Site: brandenburg
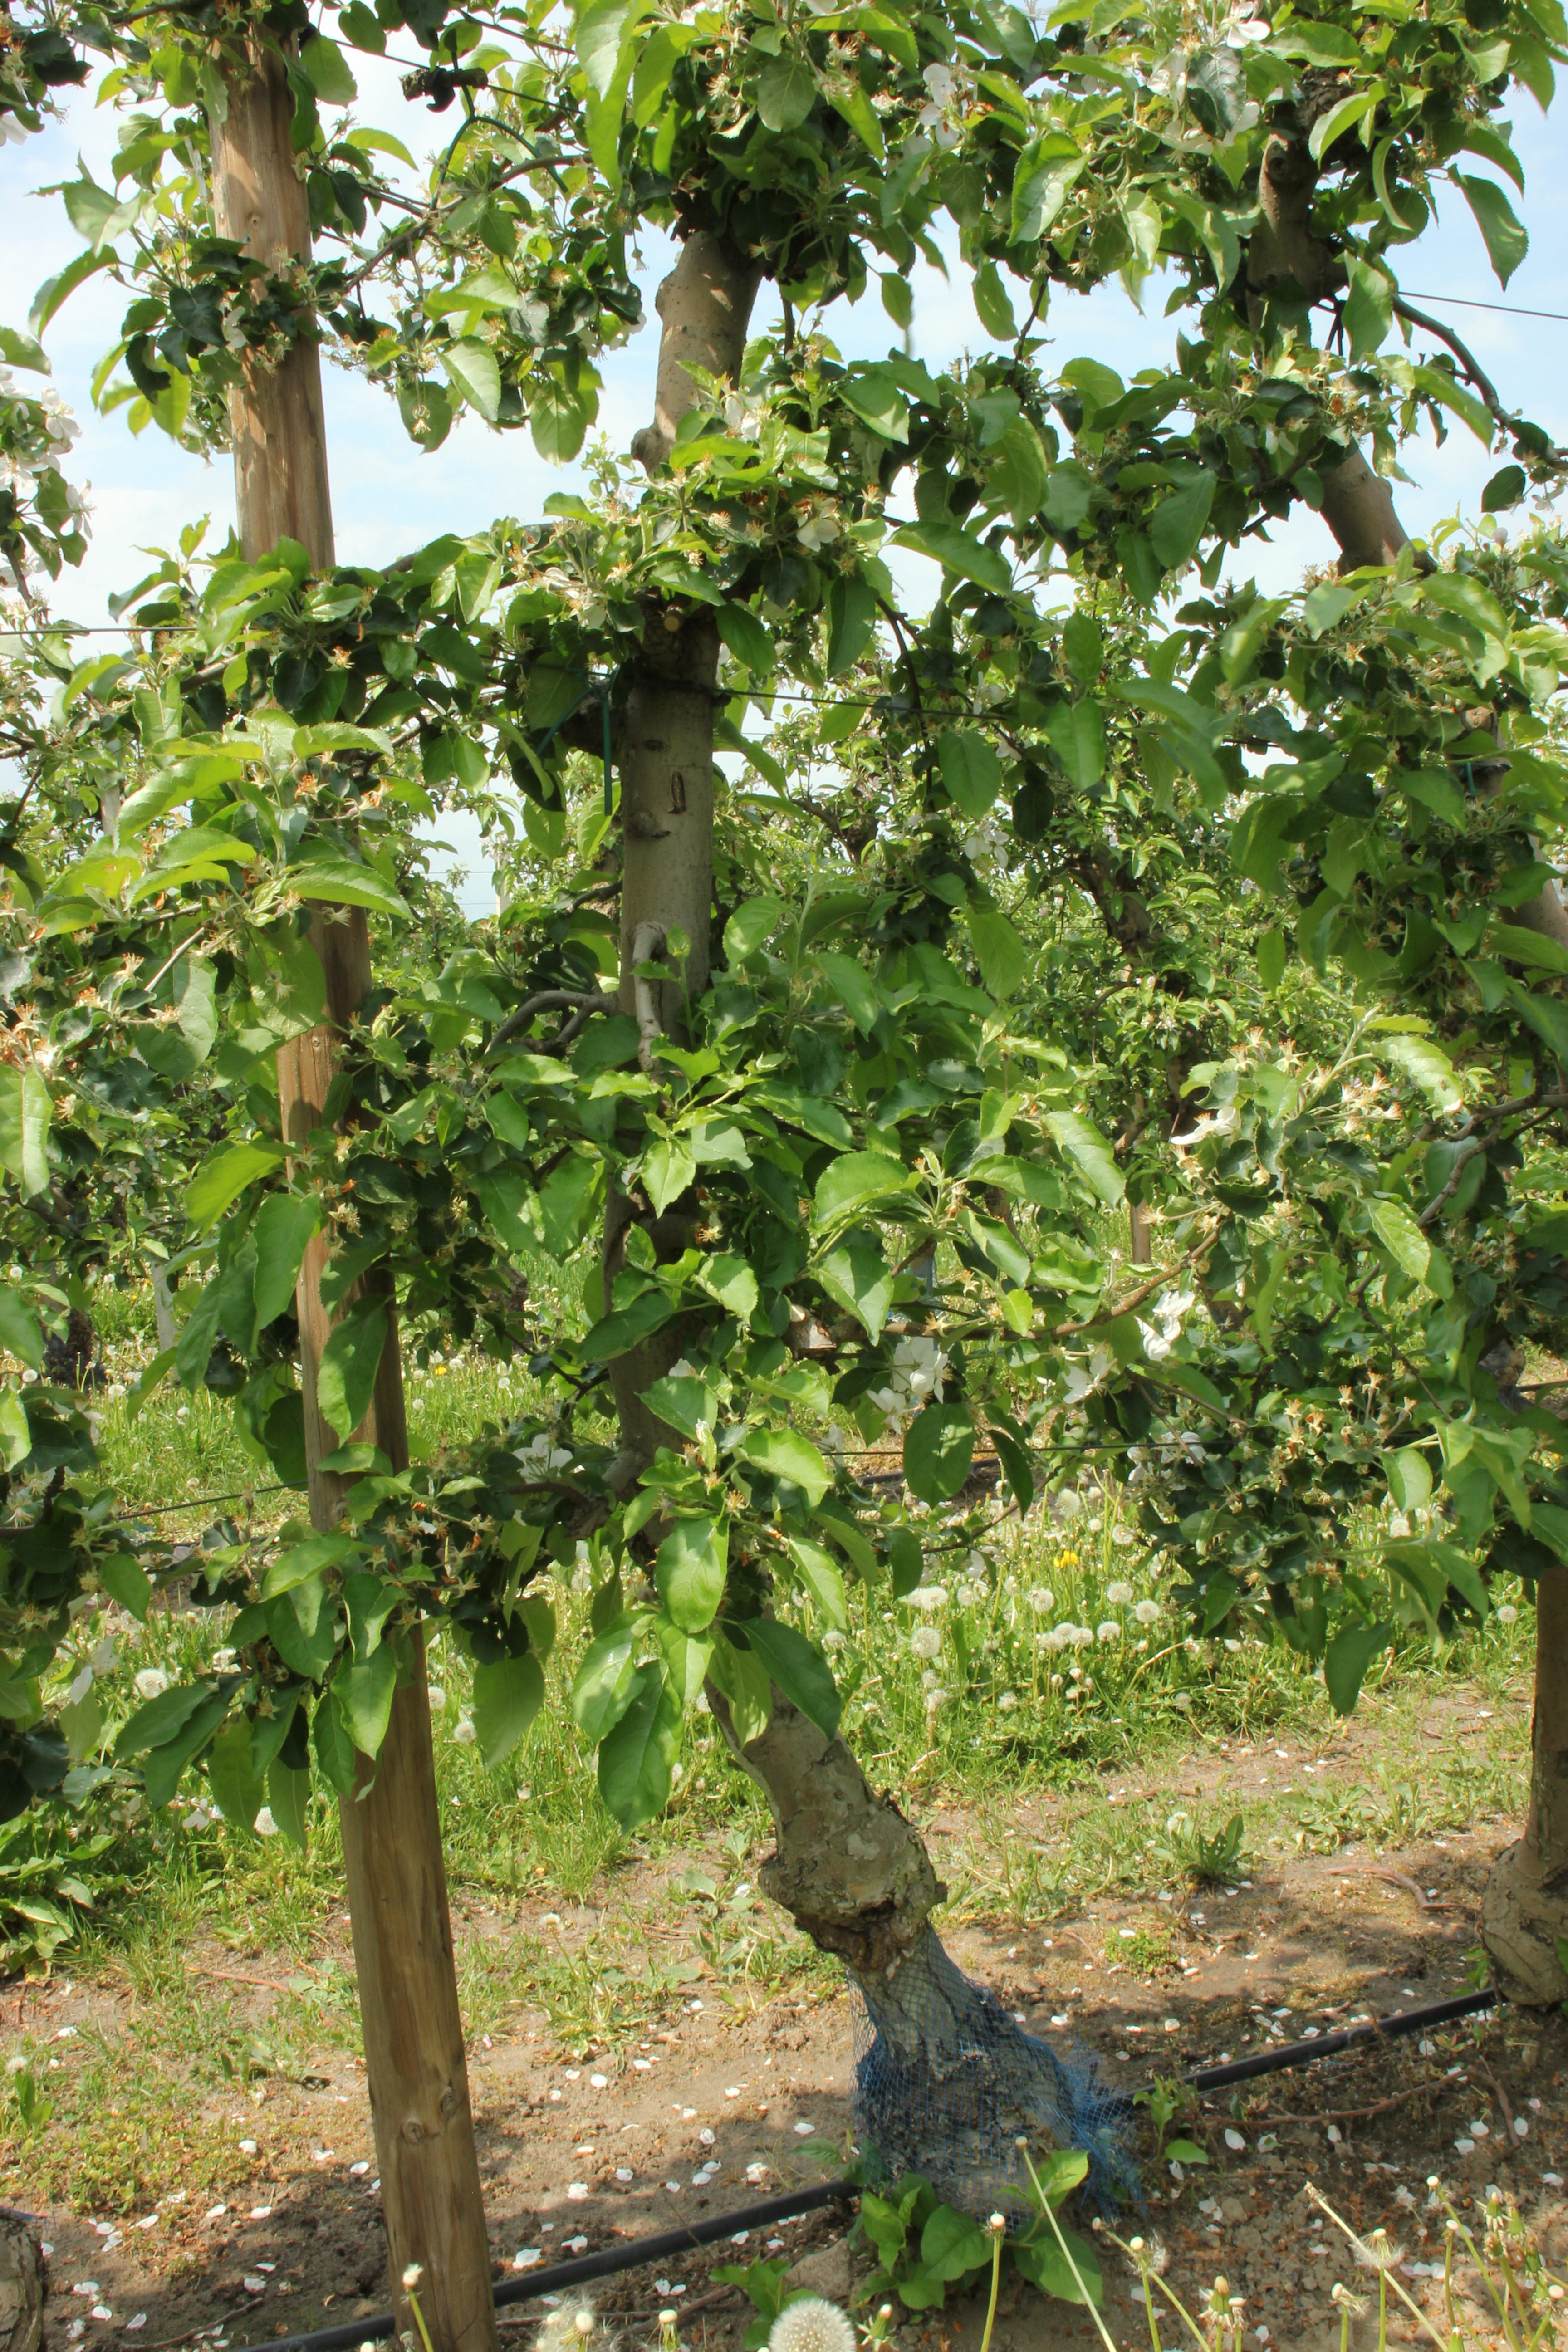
Growth stage (BBCH 67): Flowering